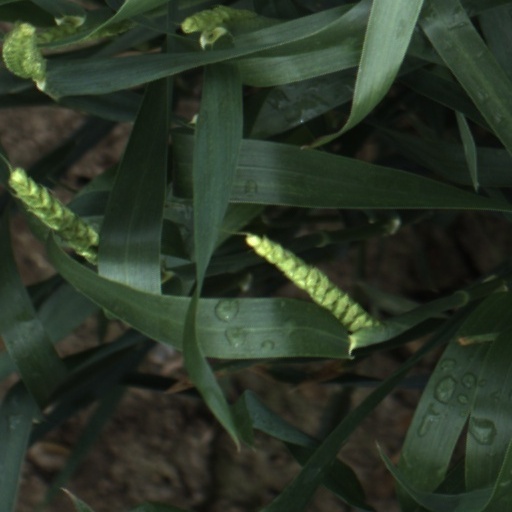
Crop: wheat